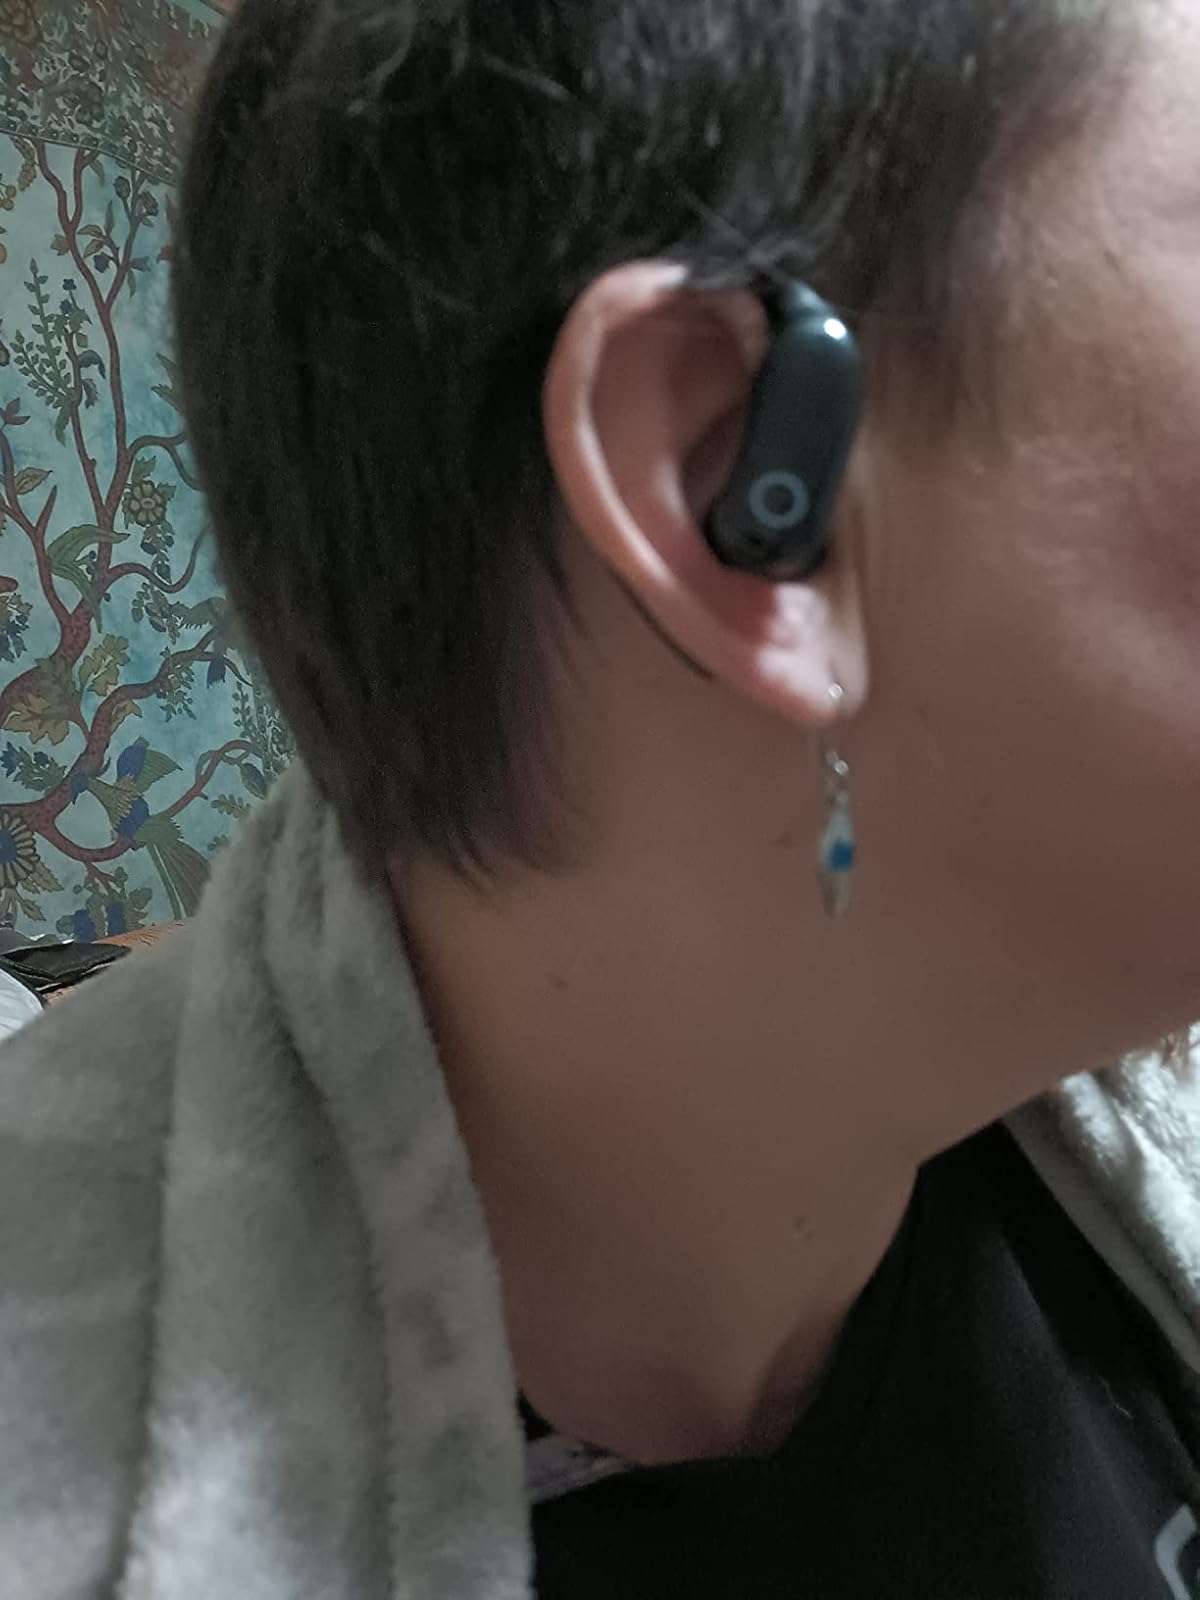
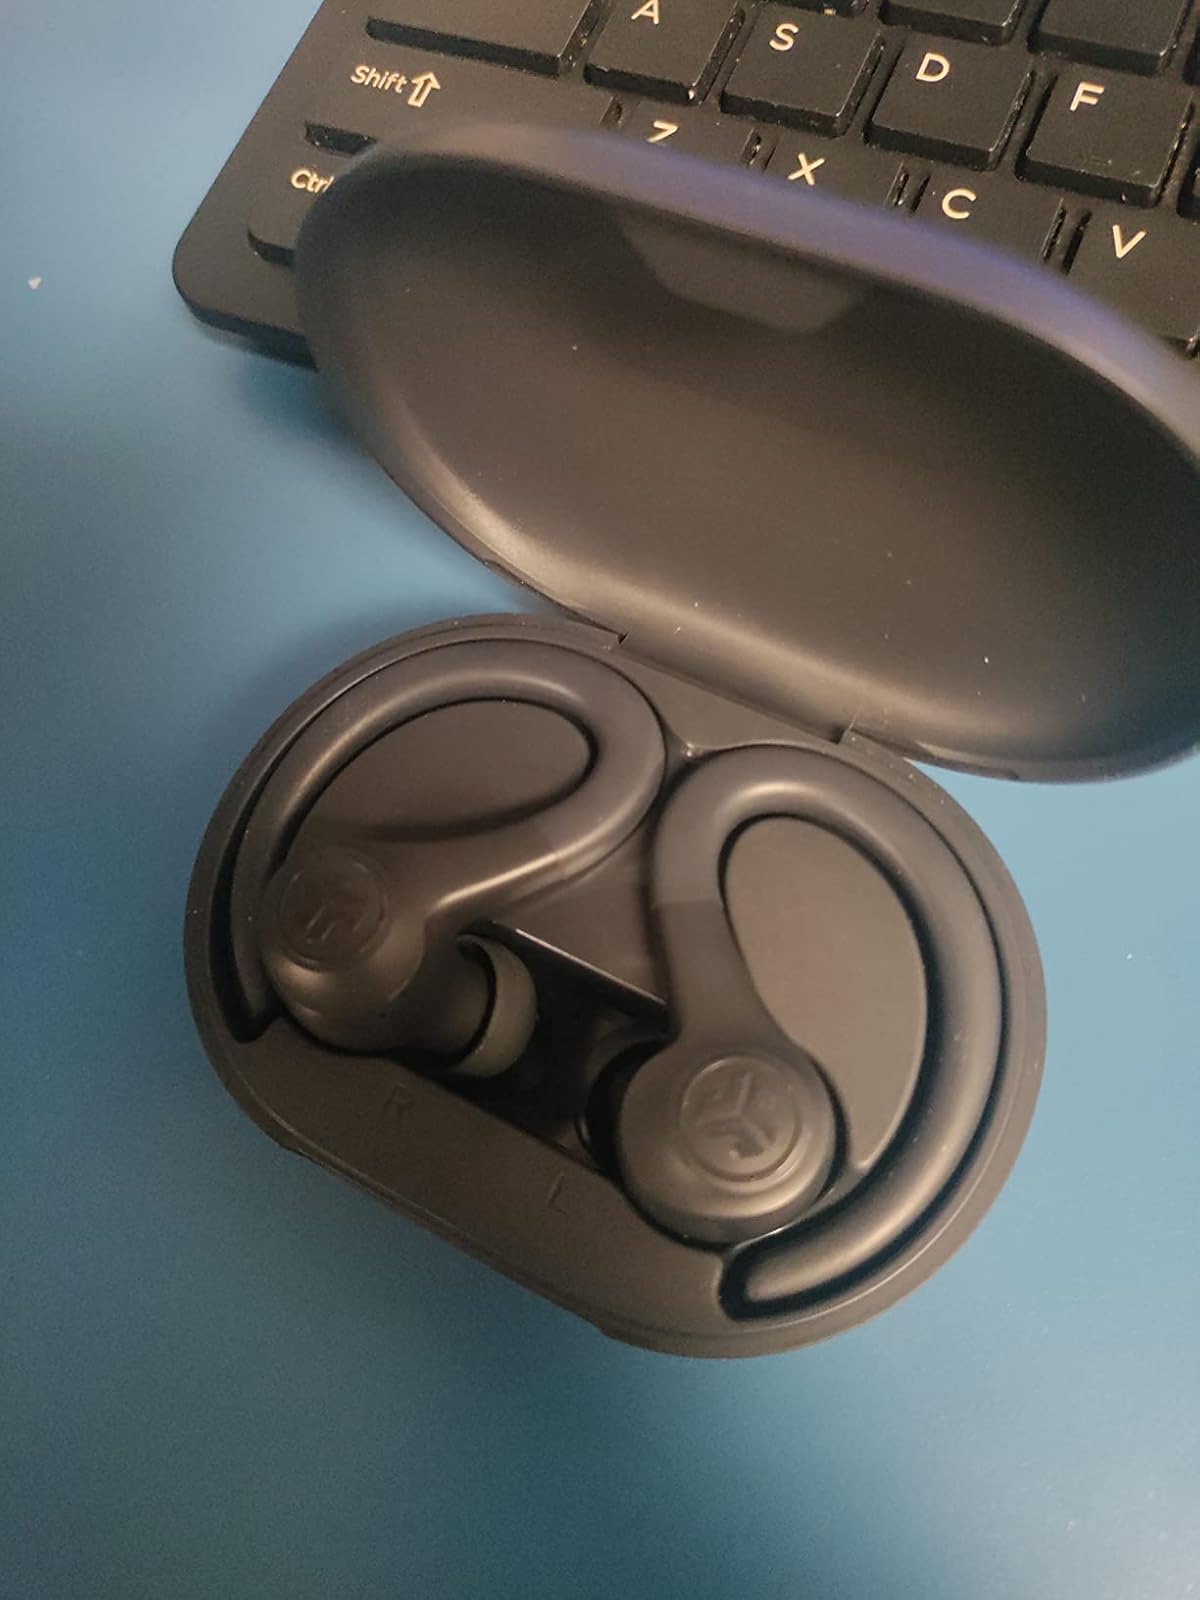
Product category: earbuds
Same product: no